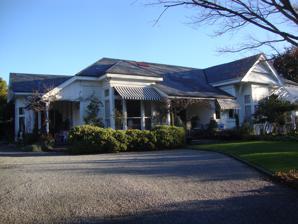
Building: Kate Sheppard House
Country: New Zealand
Year built: 1888
Historic home of a leader in NZ's women's suffrage campaign, Christchurch, NZ Kate Sheppard House Kate Sheppard House in 2012 General information Type Residential home Location Ilam Address 83 Clyde Road Town or city Christchurch Country New Zealand Coordinates 43°31′25″S 172°35′17″E / 43.523637°S 172.588132°E / -43.523637; 172.588132 Owner Heritage New Zealand Pouhere Taonga Height Roof slate Technical details Structural system timber Floor count one Website katesheppardhouse .co .nz Heritage New Zealand – Category 1 Designated 10 December 2010 Reference no. 9325 References "Kate Sheppard House" . New Zealand Heritage List/Rārangi Kōrero . Heritage New Zealand . Te Whare Waiutuutu Kate Sheppard House is a historic home in Clyde Road in the Christchurch suburb of Ilam , bordering the University of Canterbury . For 14 years, it was the home of the leader of New Zealand's women's suffrage campaign, Kate Sheppard , during her active period. It was later the family home of the 30th Mayor of Christchurch , John Joseph Dougall . It is registered as a Category I heritage place by the New Zealand Historic Places Trust for its outstanding historical significance in relation to Sheppard. It came into government ownership during 2019 and is open to the public as a museum since 2020. History Kate Sheppard 's most active period was when she lived in this house John Joseph Dougall was the second owner The land for the house was purchased for £400 in November 1887 by Walter Sheppard, since 1871, the husband of Kate Sheppard. The land, 2 acres (0.81 ha) in size, had previously been part of the Deans estate. It was neighbouring the house of her younger sister Isabella, whose husband had bought their land in 1884, and not far from her elder sister Marie's house, who lived on Riccarton Road. Some 3 miles (4.8 km) from the city centre , at the time, the area was rural. The Sheppards moved into their villa in 1888. After Kate Sheppard became the leader of the women's suffrage campaign, many important and influential people were frequent visitors. Strong supporters of Sheppard were the MPs John Hall and Alfred Saunders . Rev Leonard Isitt and Tommy Taylor would later gain prominence. Walter Sheppard went into retirement in 1902 and decided to return to England. The house sold on 3 April 1902 to John Joseph Dougall , a prominent barrister and solicitor. Dougall's family consisted of a wife and four children. Upon his death on 5 September 1934, the house passed to his son Leslie, who also worked in the legal profession. Leslie Dougall sold the house in 1939 to Helen Nicoll, the wife of the merchant Henry Nicoll. In 1944, the land was subdivided and the property reduced to its current size. Subsequent owners were Reginald Warren (July 1947 – 1954), William George Weigel (1954 – January 1956), and Dr Anthony Allison (January 1956 – December 1985), who lived in the house and operated a medical surgery from it. Andrew Everist and his wife Julia became owners in December 1985. After separating, Julia Burbury lived there by herself. When Andrew and Julia Everist bought the property in 1985 the historical significance was not known to them. They only found out about it in 1993 when the centenary of women's suffrage caused increased interest in Sheppard. Burbury put the house on the market just prior to the 125th anniversary of women's suffrage and on 18 September 2018, Jacinda Ardern announced that the Government is interested in buying the house to preserve its history. On 19 September 2019, it was announced that the house has been purchased by the New Zealand Government, and will be managed by Heritage New Zealand . Heritage registration The building was registered as a heritage building by the New Zealand Historic Places Trust on 10 December 2010 with registration number 3659 classified as Category I listing. It was registered for its outstanding historical significance in relation to Sheppard, as much of the women's suffrage campaign was orchestrated from the house. See also Architecture portal New Zealand portal List of historic places in Christchurch References